Pie Five

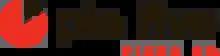
Original logo

On June 3, 2011, the company Pizza Inn opened the first Pie Five Pizza in Fort Worth, Texas. They had five locations within the Fort Worth area by the end of the year, and as of January 2015, they had 31 locations.